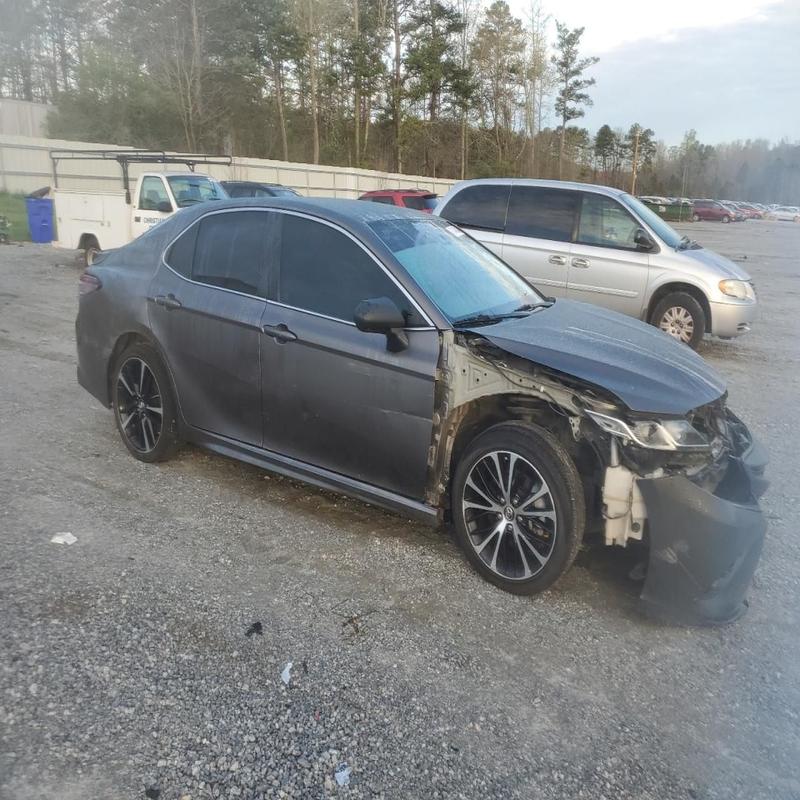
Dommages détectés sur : pare-choc avant, feu avant droit, capot, aile avant droite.
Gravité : majeur